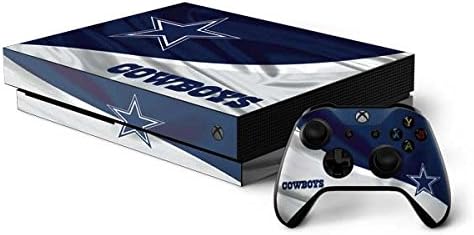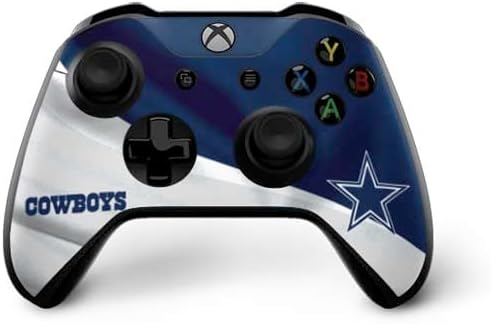
Skinit Decal Gaming Skin Compatible with Xbox One X Bundle - Officially Licensed NFL Dallas Cowboys Design
Category: All Electronics
The Dallas Cowboys Skin compatible with Xbox One X Bundle is made from a 3M durable auto-grade vinyl for an ultimate lightweight Xbox One X Bundle decal protection without the bulk. Every Skinit Dallas Cowboys skin is officially licensed by NFL for an authentic brand design. The Dallas Cowboys Dallas Cowboys Xbox One X Bundle decal skin is engineered to feature vibrant photo quality designs and to perfectly fit your Xbox One X Bundle The Dallas Cowboys Dallas Cowboys skin can be easily applied and removed from your Xbox One X Bundle with no residue, no mess and no fuss due to 3M adhesive backing. This makes it even easier for you to mix up your Xbox One X Bundle style as much as you want to keep your device feeling new. All Skinit made decal skins are cut and crafted with everyday Xbox One X Bundle uses in mind so that each Dallas Cowboys skin offers a premium feel with a thin functional protection. Shop all officially licensed Dallas Cowboys Xbox One X Bundle skins made by Skinit and make it yours today!
Features: Ultra-Thin, Lightweight Xbox One X Bundle Vinyl Decal Protection | Officially Licensed NFL Design | Industry Leading Vivid Color Vinyl Print Technology on your Dallas Cowboys skin | Scratch - Resistant. Built To Last Everday Xbox One X Bundle Use | 3M Adhesive Backing - Easy On, Easy Off & Residue-Free